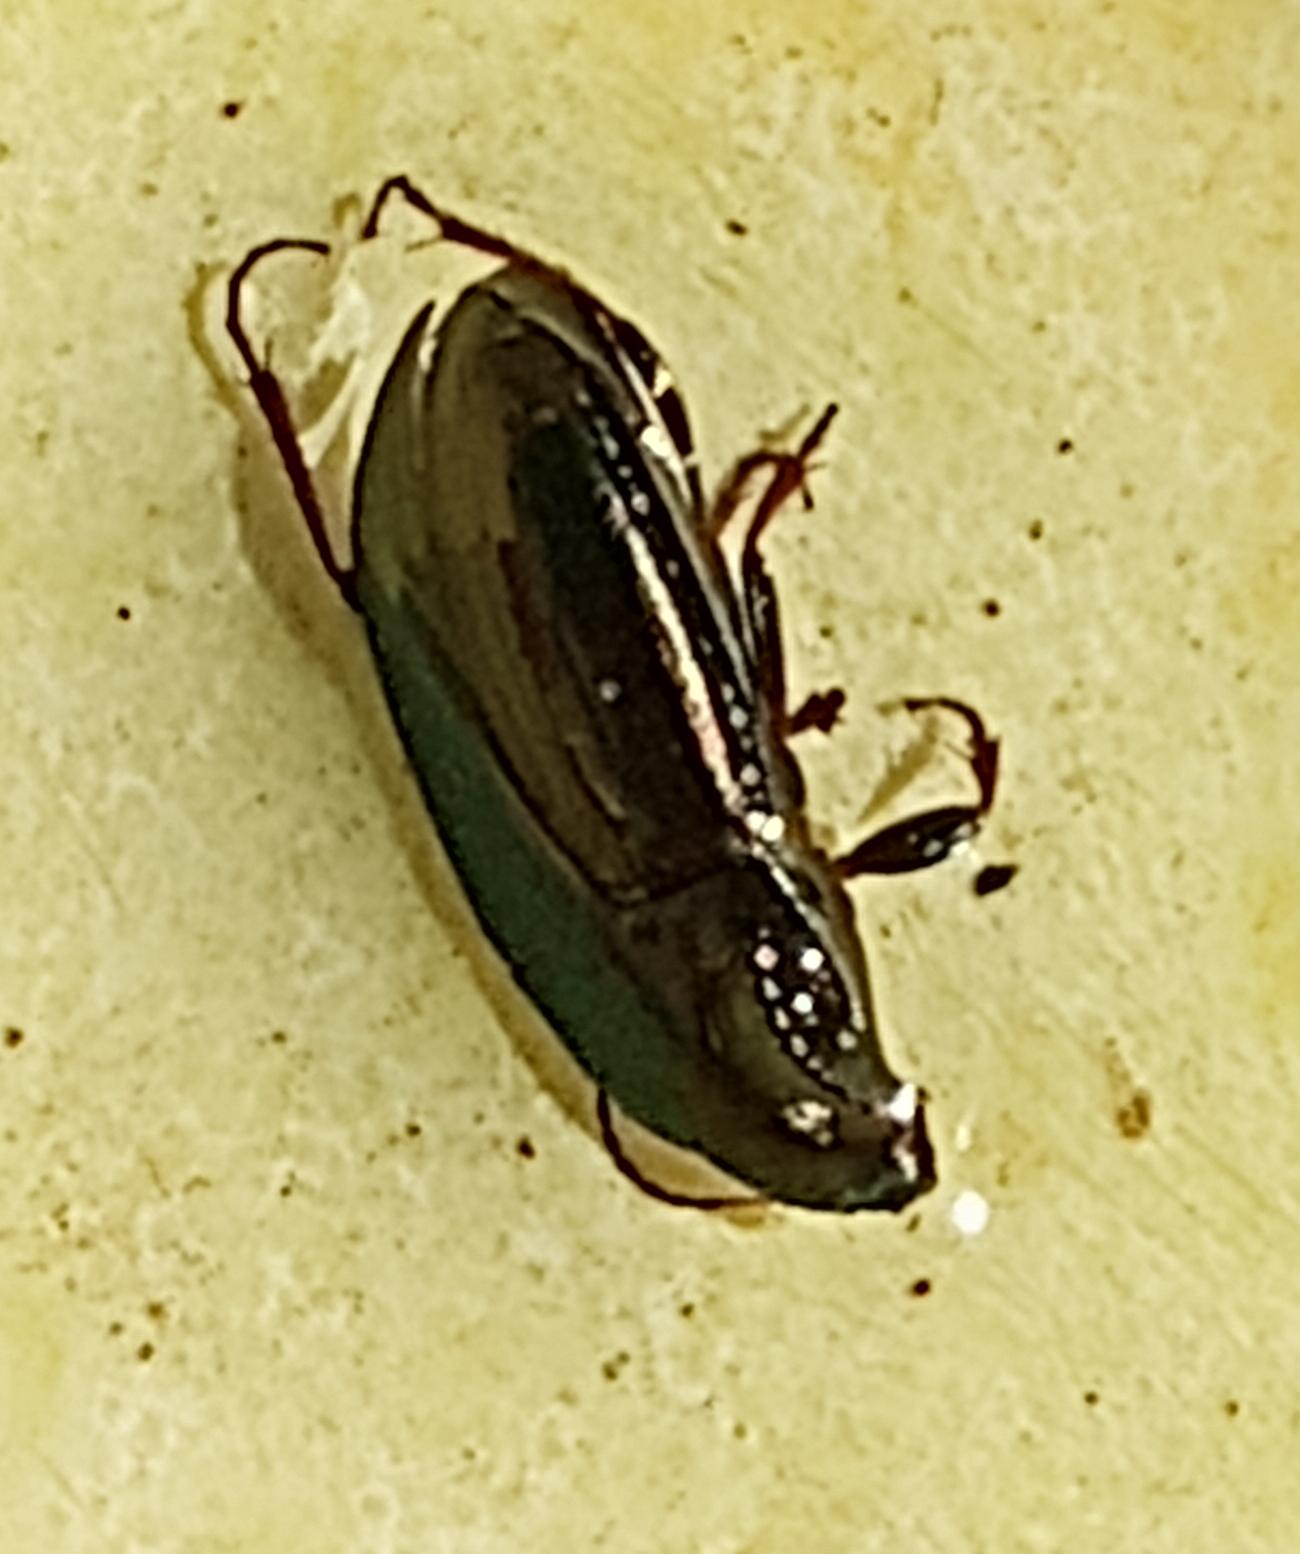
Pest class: crucifer_flea_beetle